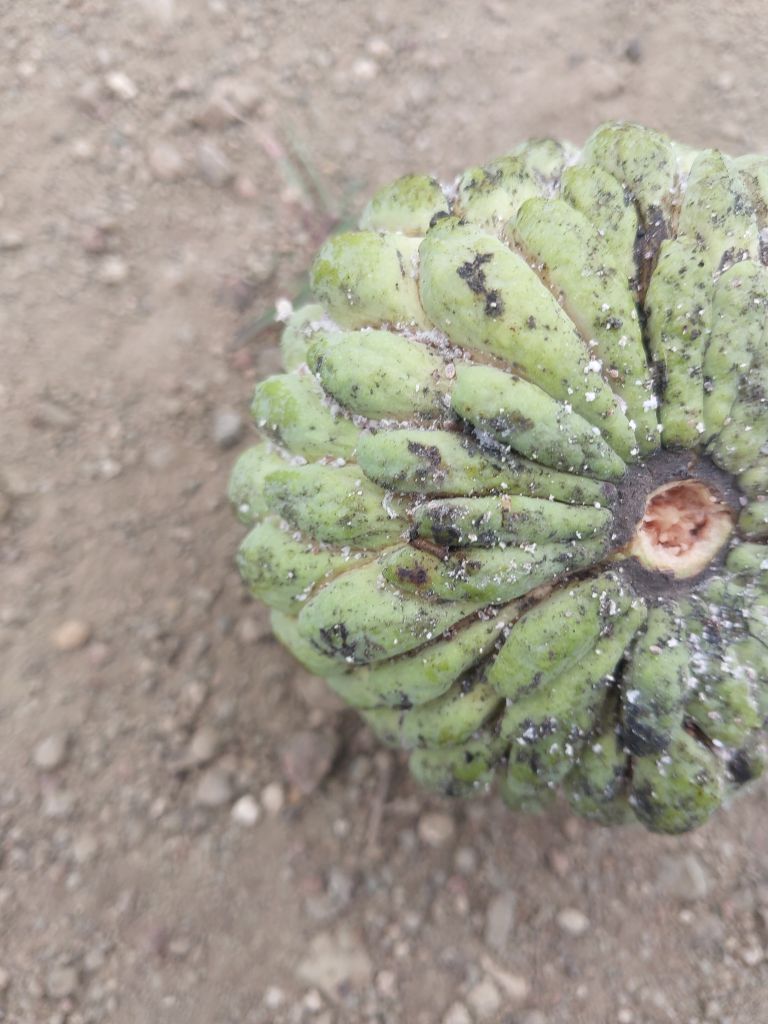
Disease label: Leaf spot on fruit